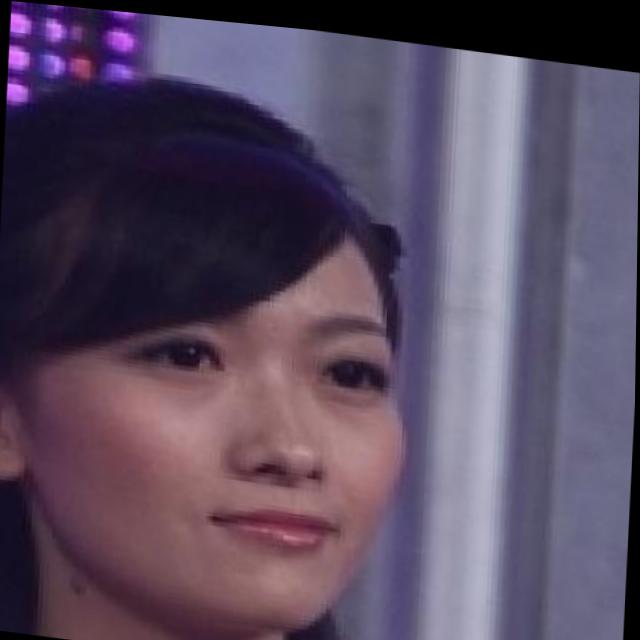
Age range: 21-44